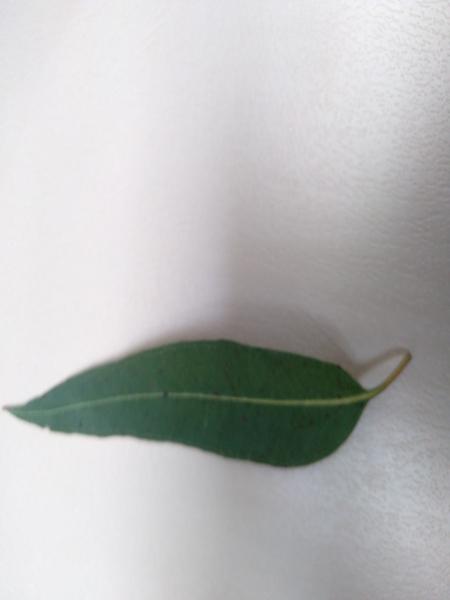
Plant: Eucalyptus